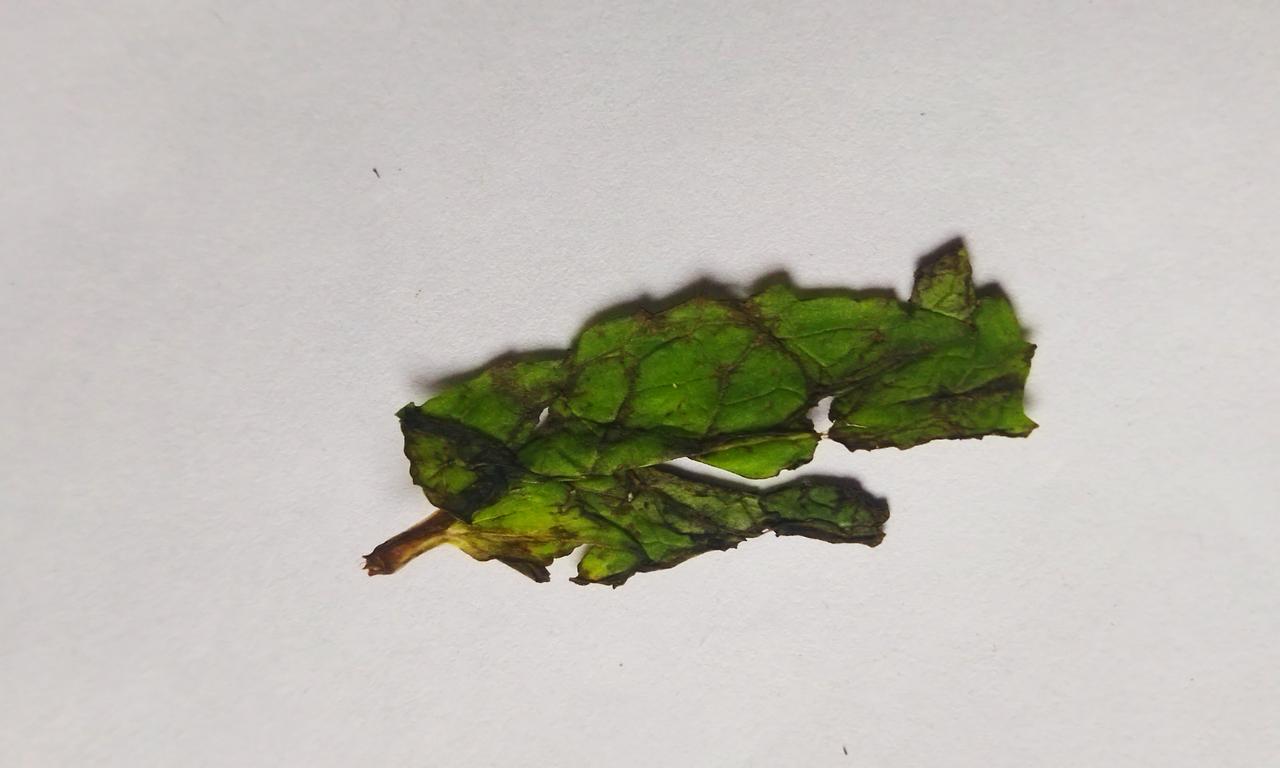
Label: Spoiled